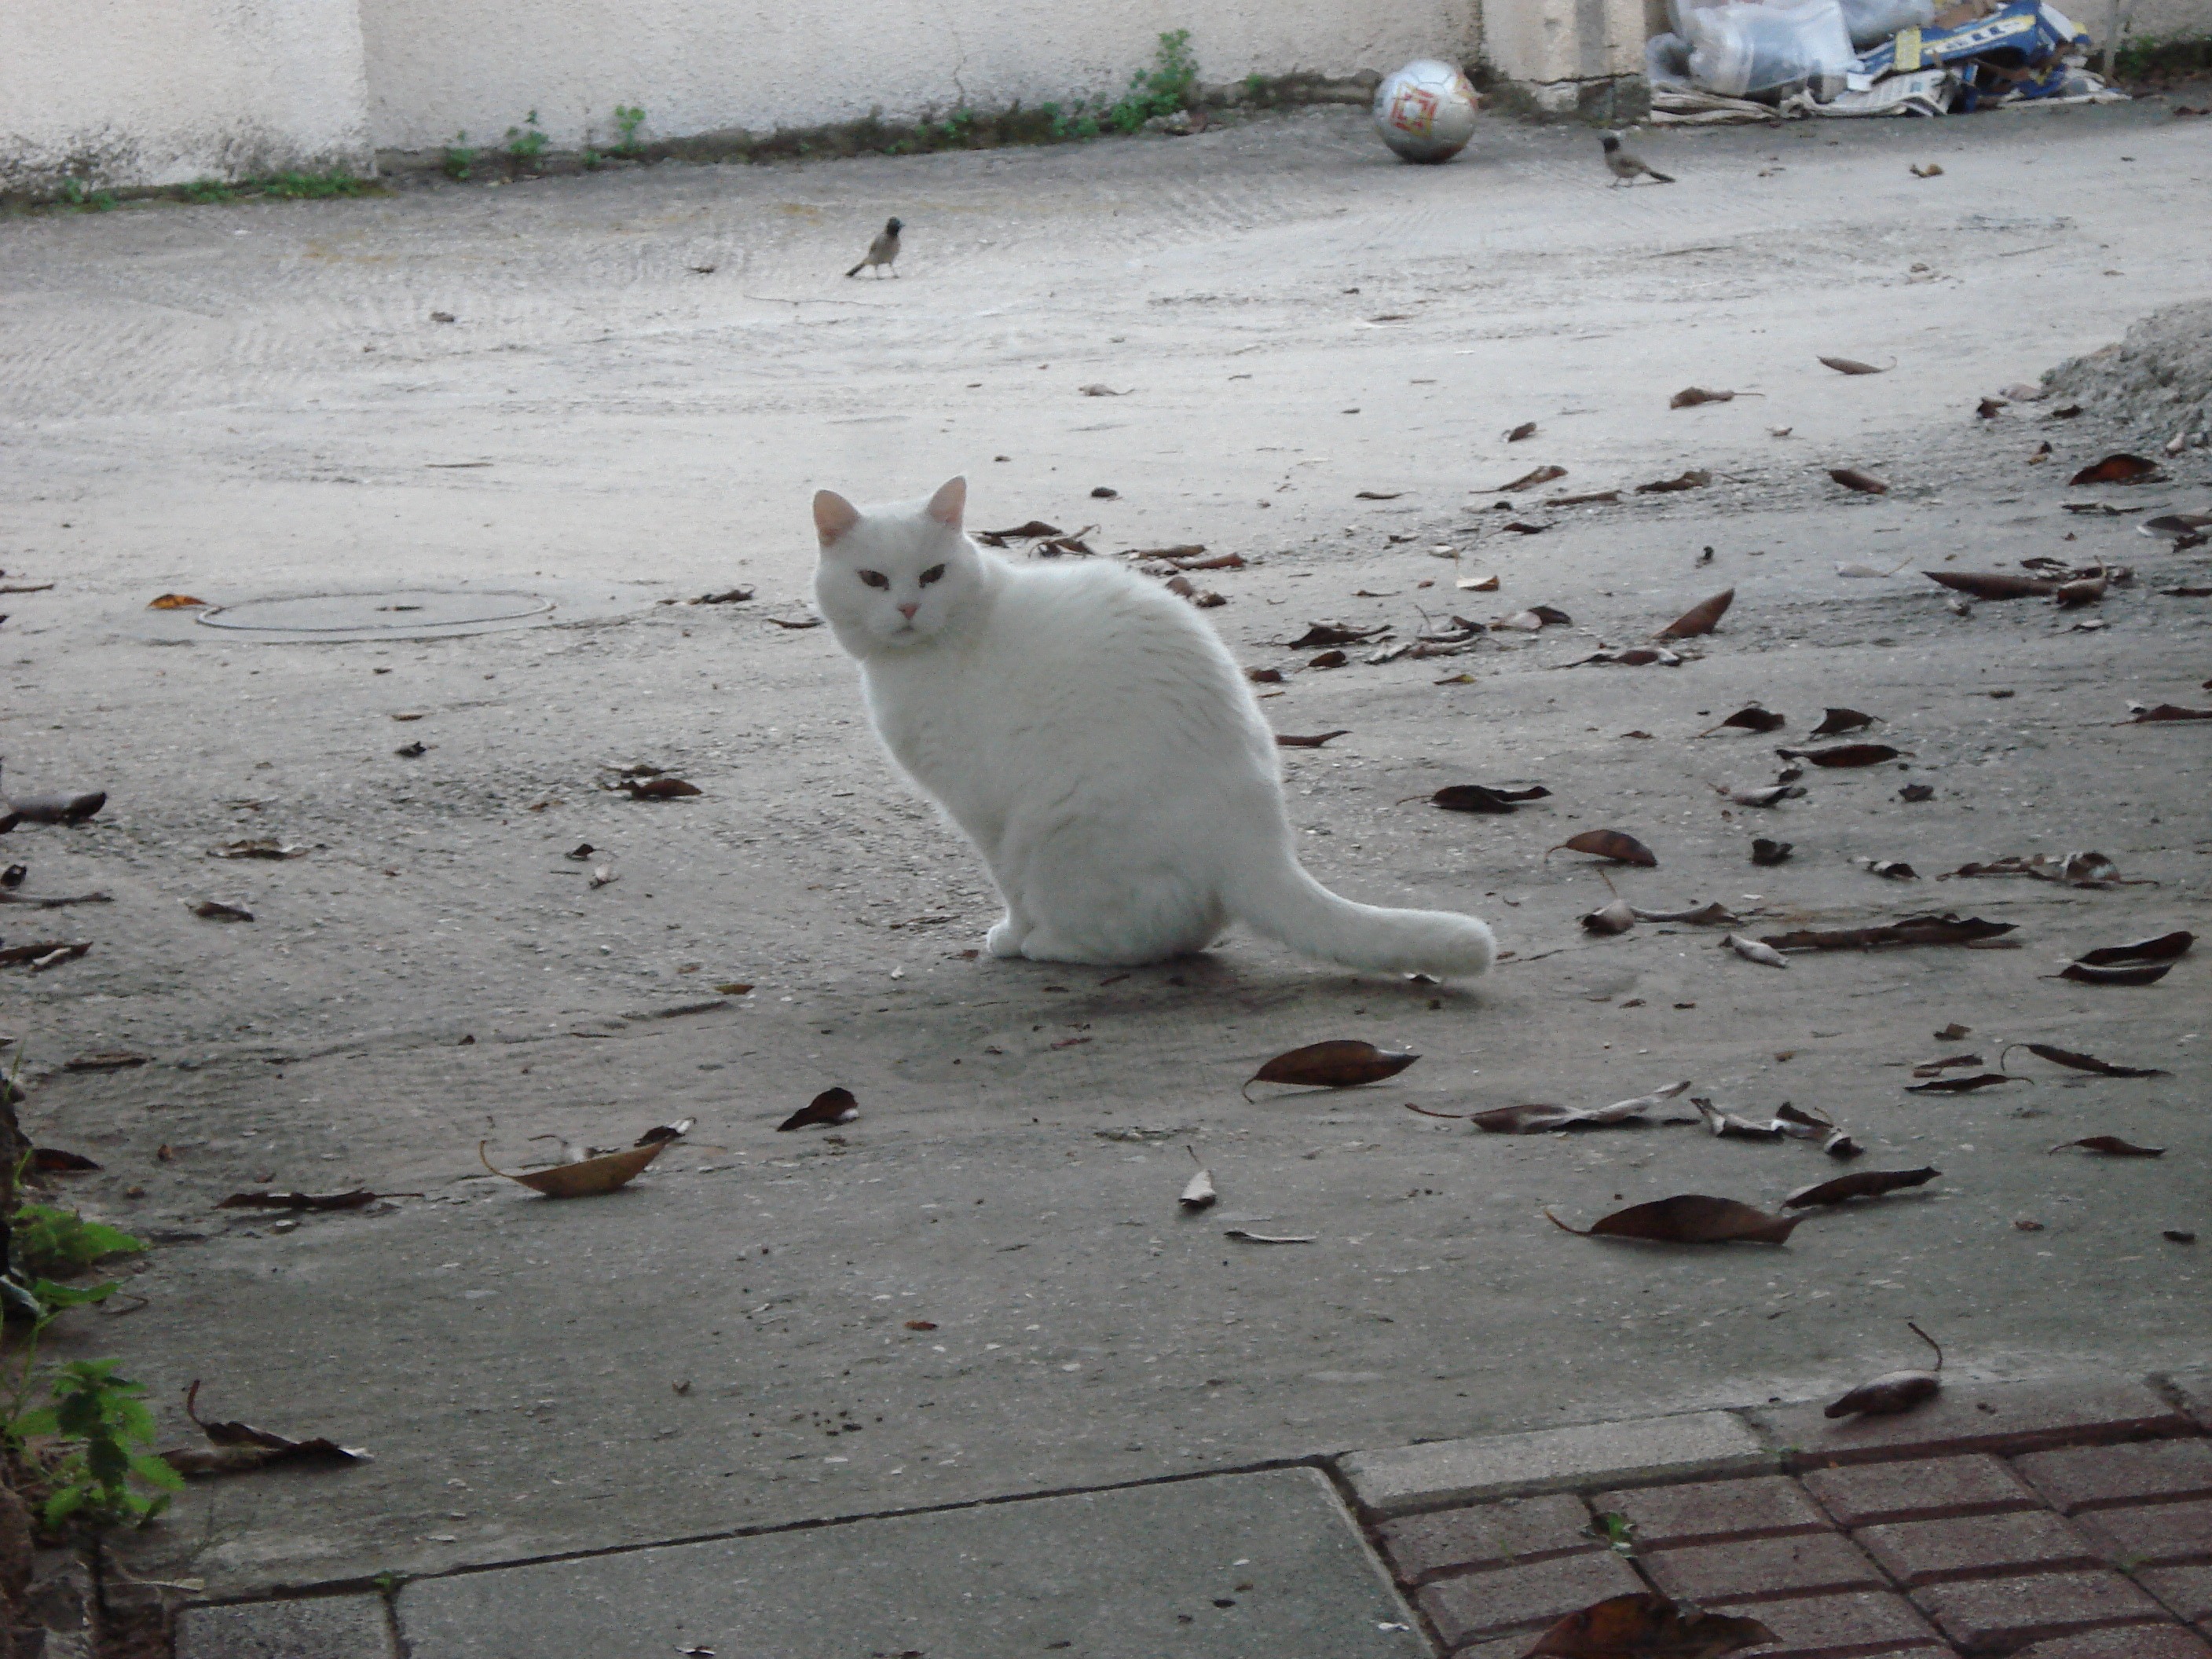
snow, white, cat, mammal, animals, vertebrate, small to medium sized cats, cat like mammal